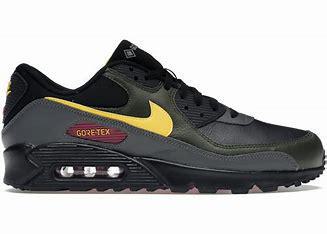
Brand: Nike
Model: Air Max 90 Sale